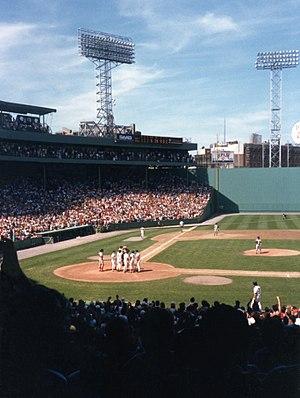
Boston [bɔstɔ̃] ou [bɔstɔn] est la capitale et la plus grande ville de l’État du Massachusetts et de la région de Nouvelle-Angleterre, dans le nord-est des États-Unis. La ville compte 673 184 habitants selon le bureau du recensement fédéral de 2016, et la zone métropolitaine de Boston-Cambridge-Quincy en concentre environ 4 628 910, ce qui fait d'elle la dixième agglomération des États-Unis. Elle constitue le nord de la mégalopole du Nord-Est des États-Unis, communément appelée BosWash, qui s'étend de Boston à Washington en passant par New York. La ville est traversée par le fleuve Charles, un fleuve côtier qui se jette dans le Boston Harbor, un estuaire au fond de la baie du Massachusetts sur les bords duquel la ville s'est construite. Centre économique et culturel de la Nouvelle-Angleterre, Boston est connu pour l'excellence de ses universités, notamment l'université Harvard et le Massachusetts Institute of Technology, situés dans la ville voisine de Cambridge.